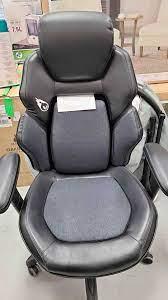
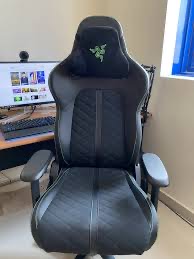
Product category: items_chair
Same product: no